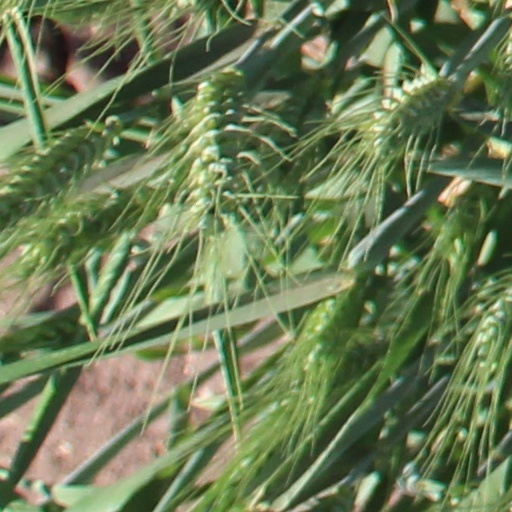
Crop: wheat